Noé, Yonne

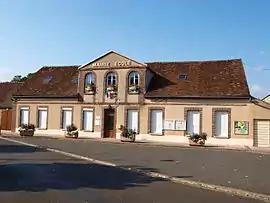
The town hall in Noé

Noé is a commune in the Yonne department in Bourgogne-Franche-Comté in north-central France.